Wicked (musical)

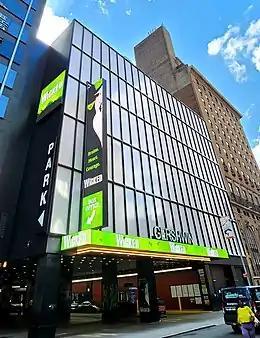
The original Broadway production has been at the Gershwin Theatre since its opening in 2003.

"Wicked" officially opened on June 10, 2003, at the Curran Theatre in San Francisco, after previews began on May 28. The cast included Kristin Chenoweth as Glinda, Idina Menzel as Elphaba, Robert Morse as the Wizard, Norbert Leo Butz as Fiyero, Michelle Federer as Nessarose, Carole Shelley as Madame Morrible, John Horton as Doctor Dillamond, and Kirk McDonald as Boq. Stephanie J. Block, who originally read the role of Elphaba during the show's workshop stage, was Menzel's standby during tryouts, but left before the show moved to Broadway. She would then lead the 1st National Tour opposite Kendra Kassebaum as Glinda. The tryout closed on June 29, 2003, and after extensive retooling, the musical began previews on Broadway at the Gershwin Theatre on October 8, 2003, and made its official premiere on October 30. Most of the original production team and cast members remained with the show. Principal casting changes included Joel Grey as the Wizard, William Youmans as Doctor Dillamond and Christopher Fitzgerald as Boq.